Ping Tom Memorial Park

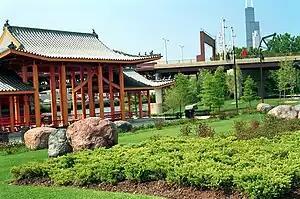
The park with seasonal planting

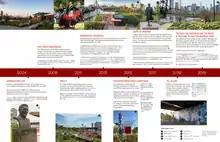
Timeline for the development of Ping Tom Memorial Park (1999–2019)

The Chicago Dragon Boat Race for Literacy, started in 1999, is a philanthropic event held annually at Ping Tom Memorial Park. Every summer, teams participate in a dragon boat race tournament organized by the Chicago Chinatown Chamber of Commerce, along the Chicago River while music, food and entertainment is provided for spectators. The race begins at the Canal Street railroad bridge, the only vertical-lift bridge on the Chicago River, and ends at the pavilion. The proceeds raised from the event are used to support and promote local literacy, cultural, and diversity programs. The park also acts as the finish line to the Chicago River Flatwater Classic, an annual canoe and kayak race.